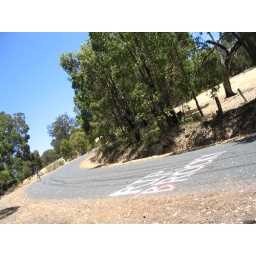
The corner where Peter brock crashed. A tribute it written on the ground in white and red spray paint.